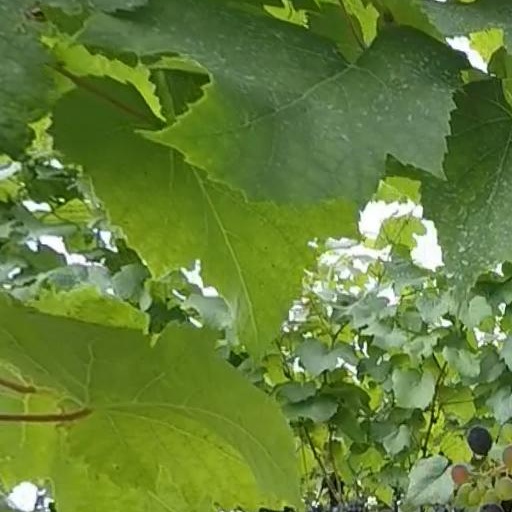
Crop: grape